Pete Brock

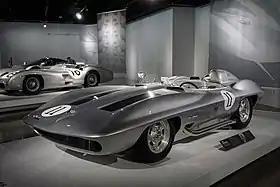
The Corvette XP-87 Sting Ray Racer (1959).

At age 19, while still attending Art Center School, Brock became one of the youngest designers ever hired by General Motors' "GM Styling" design department. In November 1957, Brock drew the sketch which GM VP of Design Bill Mitchell picked to become the design of the 2nd generation (C2) Corvette, the Corvette Stingray. As GM had made a commitment to not engage in racing (known as the AMA ban) Brock worked with Mitchell in 1957 in a secret design studio, creating the prototype of the Sting Ray racer. The production car was renamed the Stingray and was released in 1963 with a rear split window, almost 4 years after Brock had left GM.